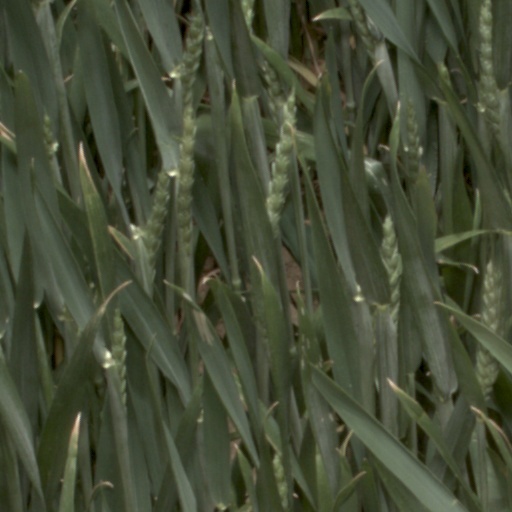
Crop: wheat